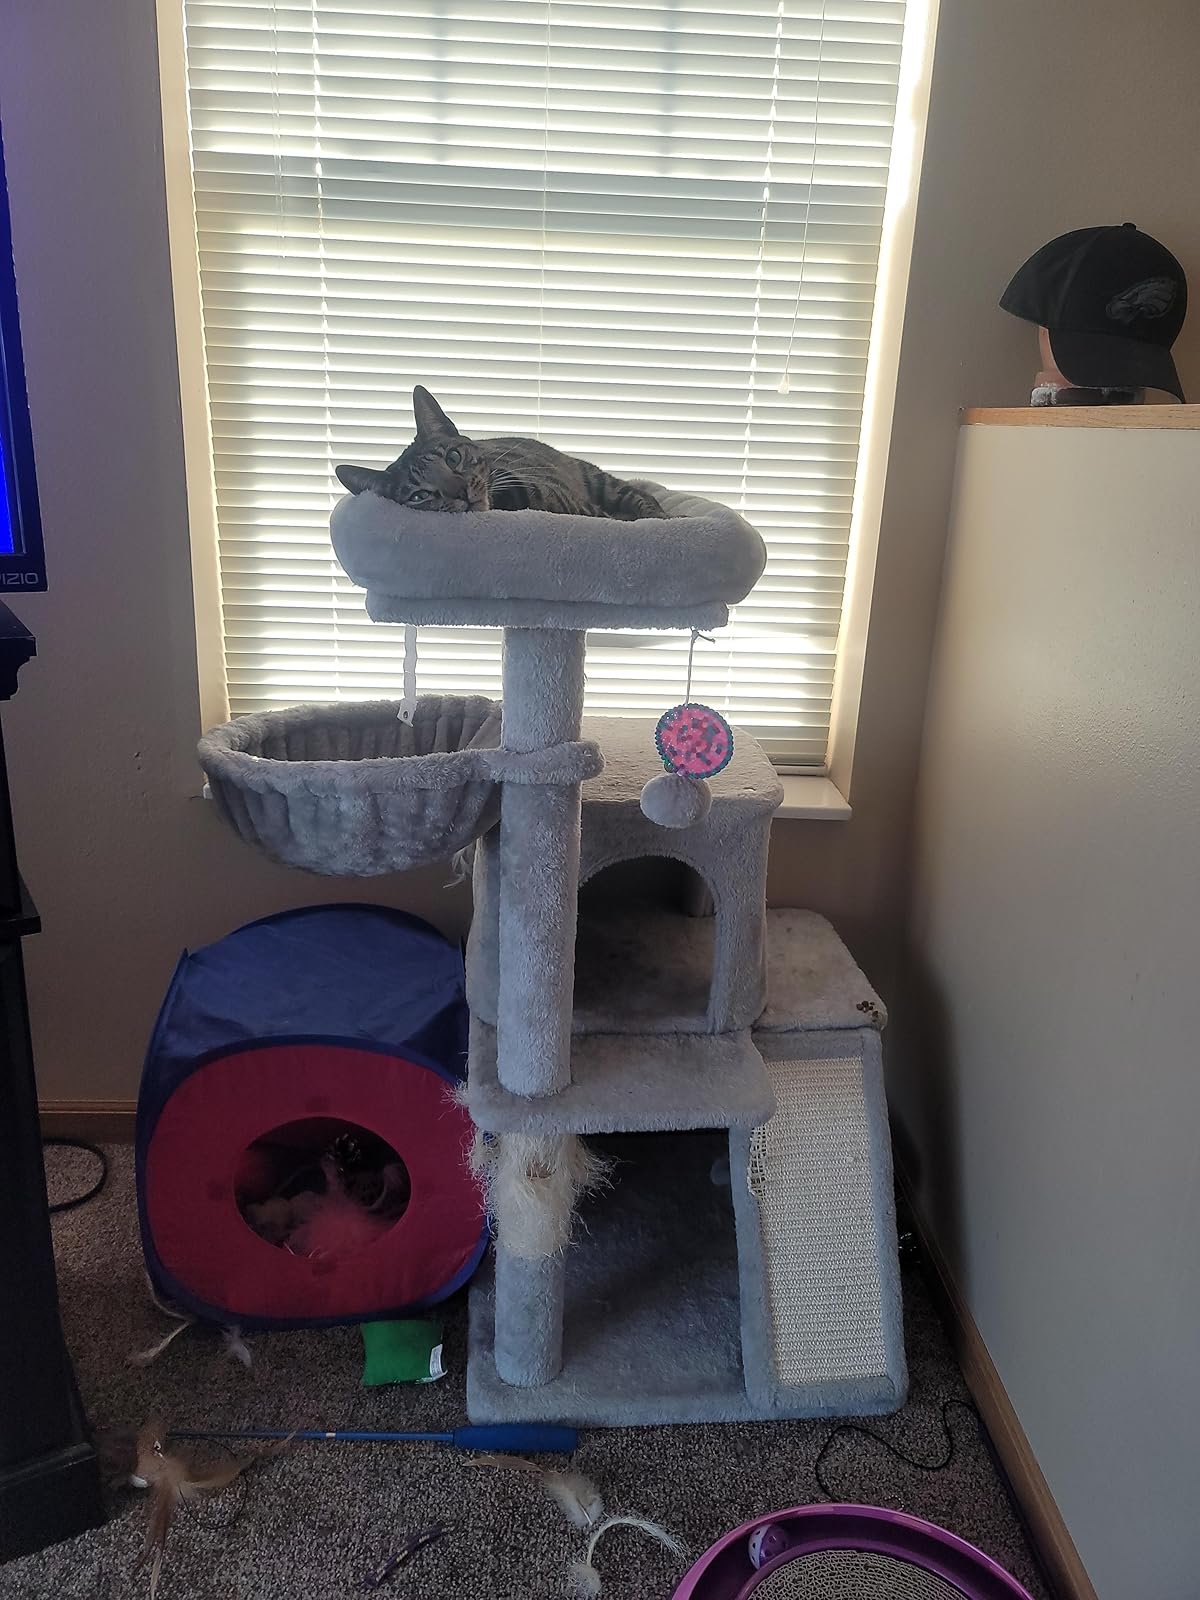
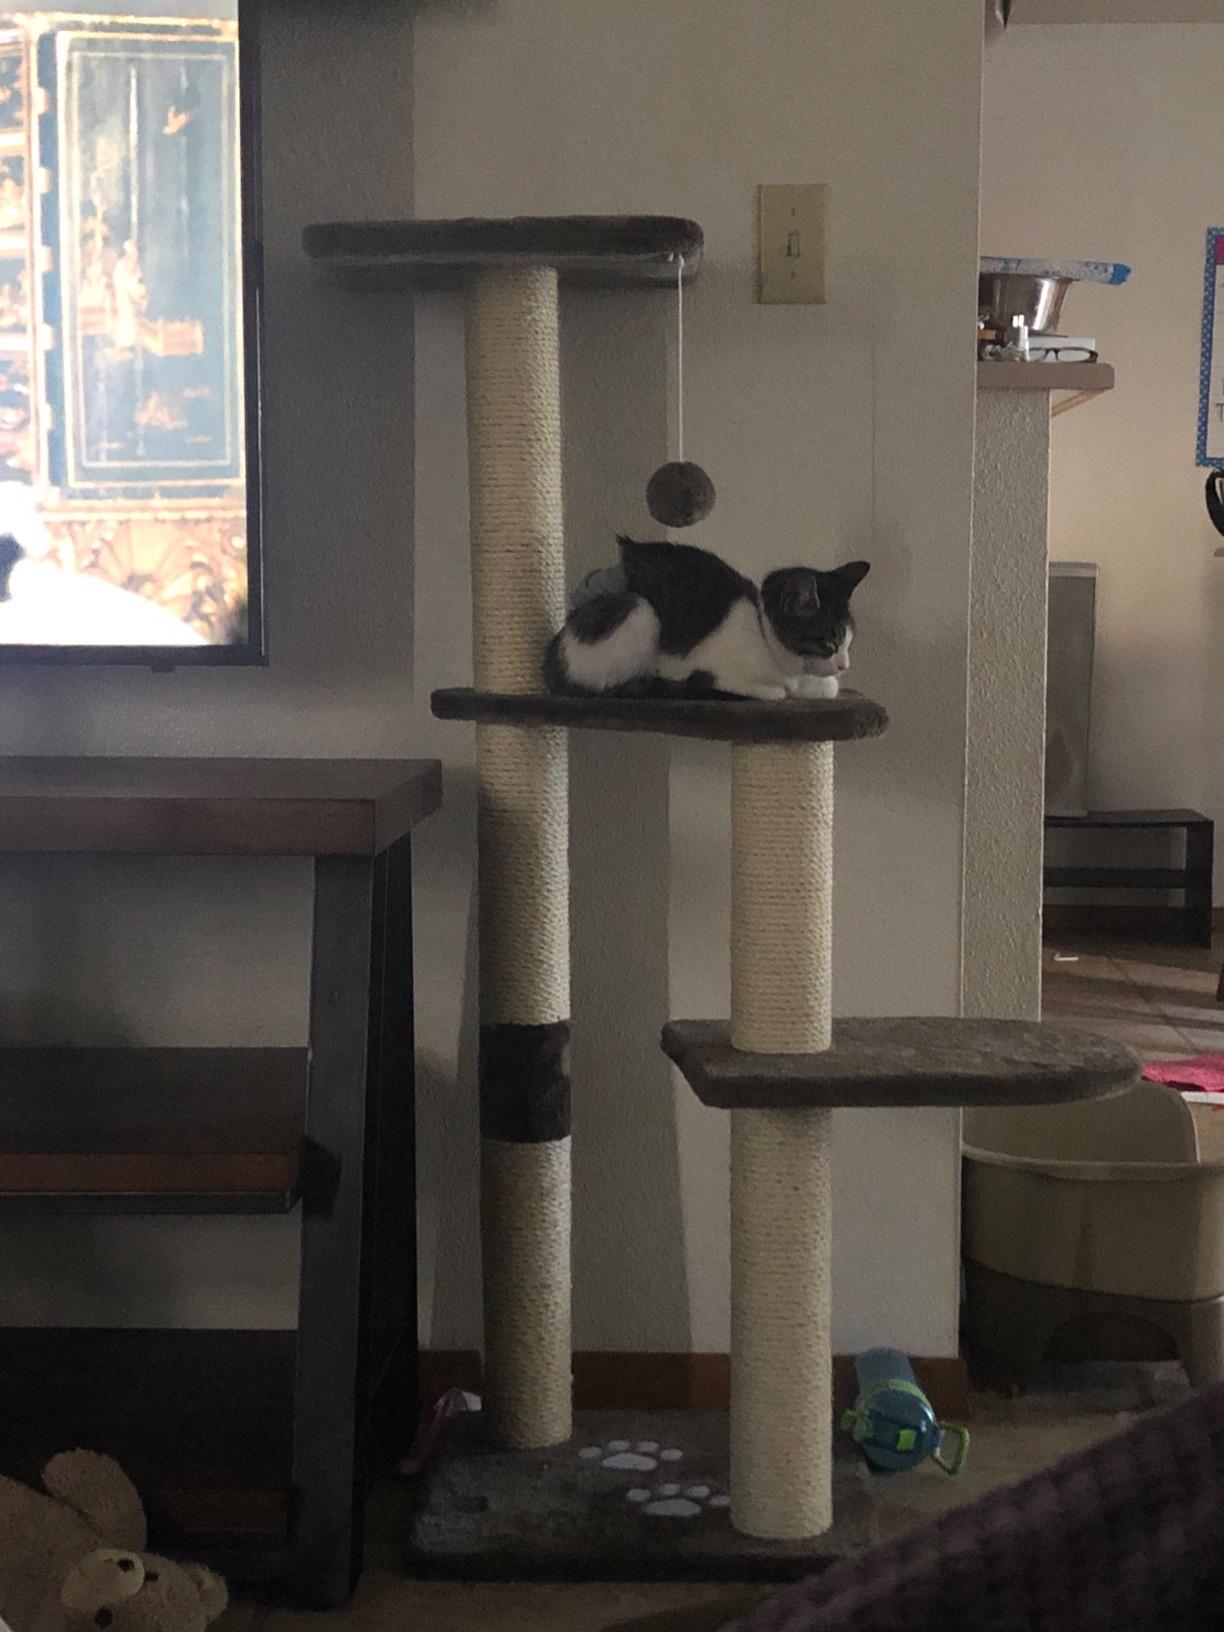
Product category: items_cat tree
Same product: no